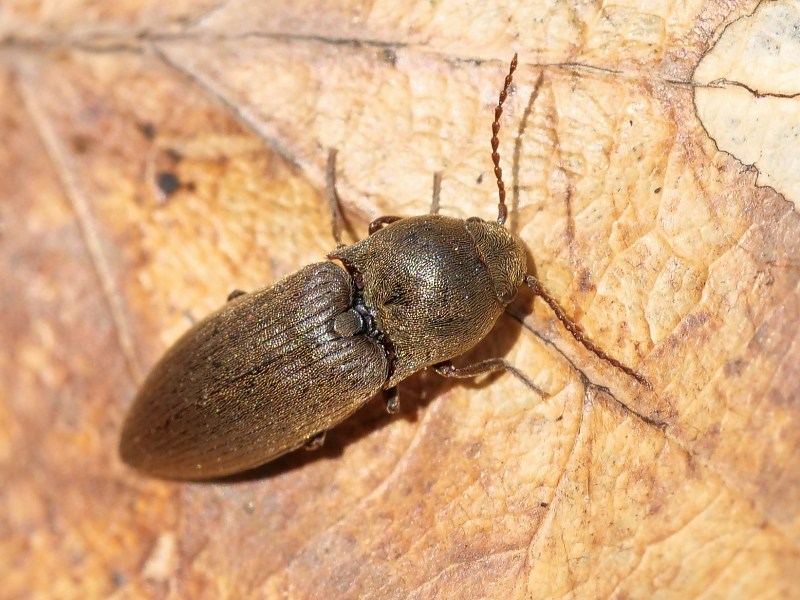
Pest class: clickbeetles_wireworms